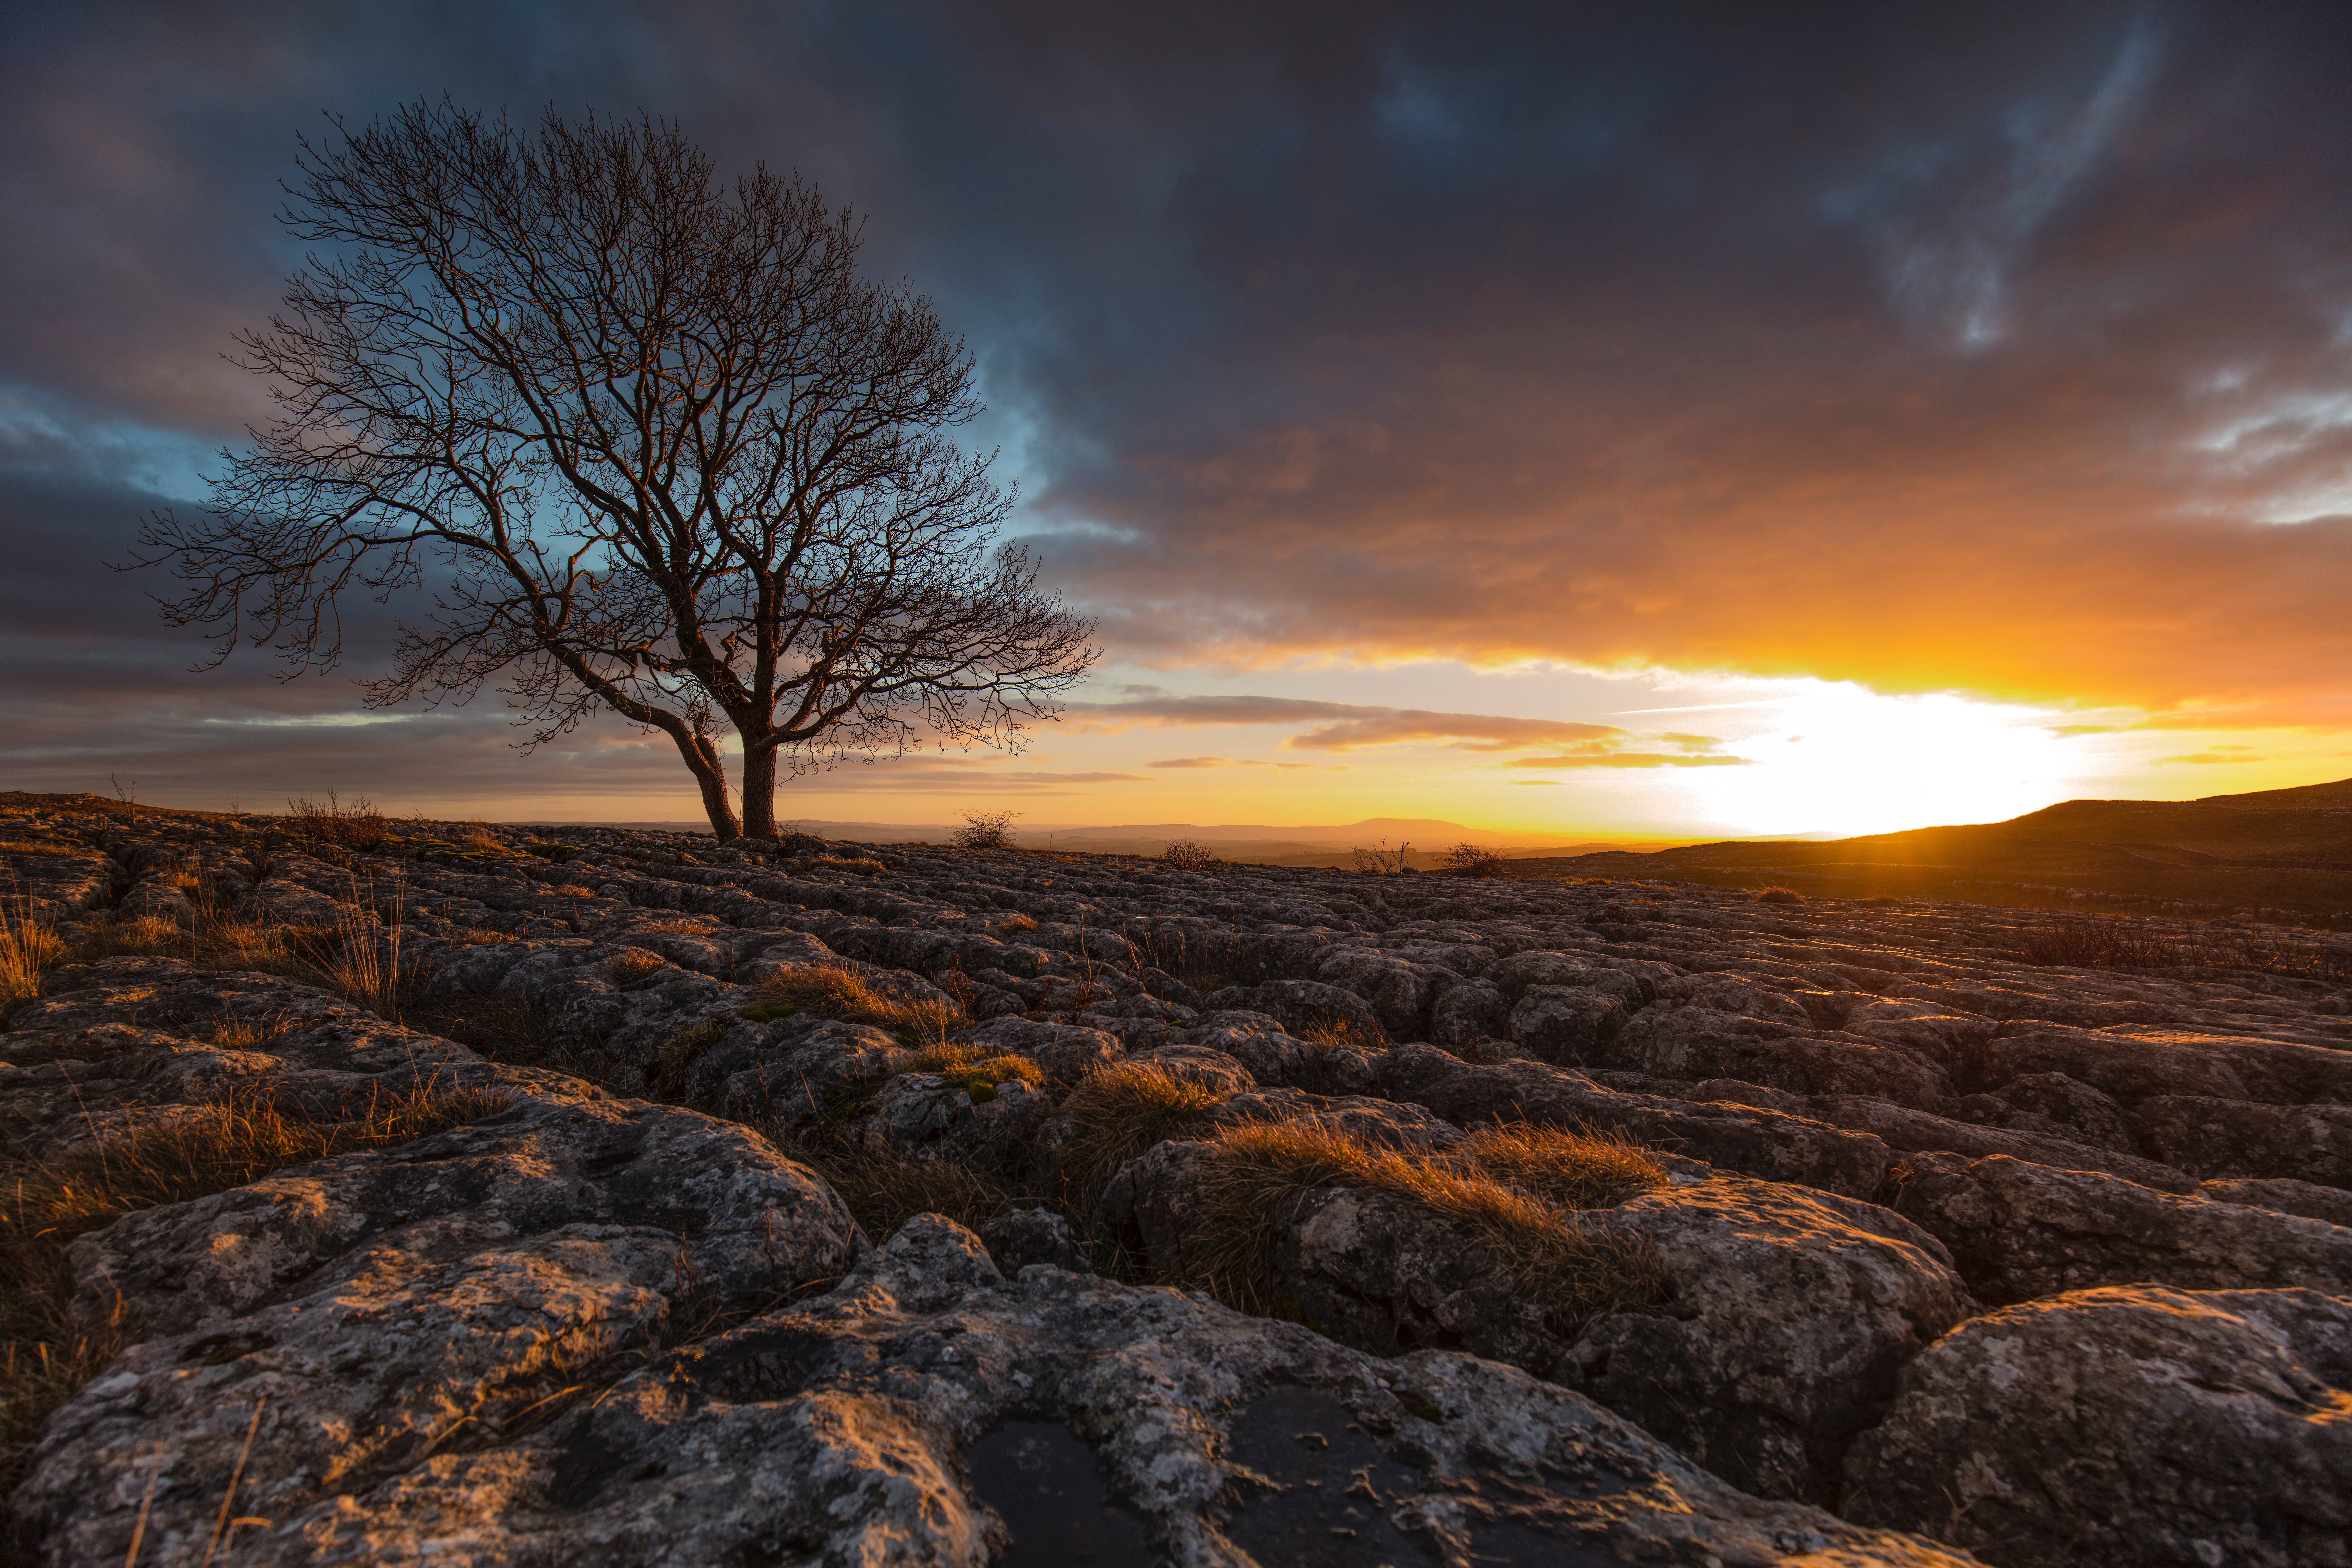
landscape, tree, rock, horizon, wilderness, branch, mountain, cloud, plant, sky, sun, sunrise, sunset, field, sunlight, morning, hill, dawn, atmosphere, dusk, evening, national park, fell, tundra, phenomenon, meteorological phenomenon, woody plant, computer wallpaper, red sky at morning, ecoregion